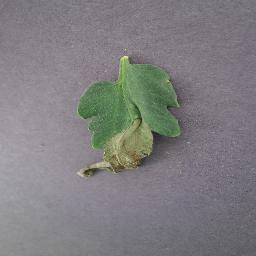
Label: Tomato___Late_blight